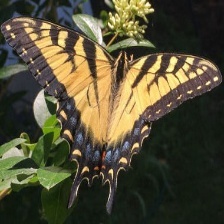
Species: YELLOW SWALLOW TAIL